Club de rencontres

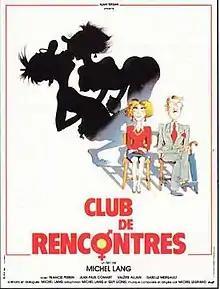

Club de rencontres is a 1987 French comedy film directed and written by Michel Lang. The film stars Francis Perrin.